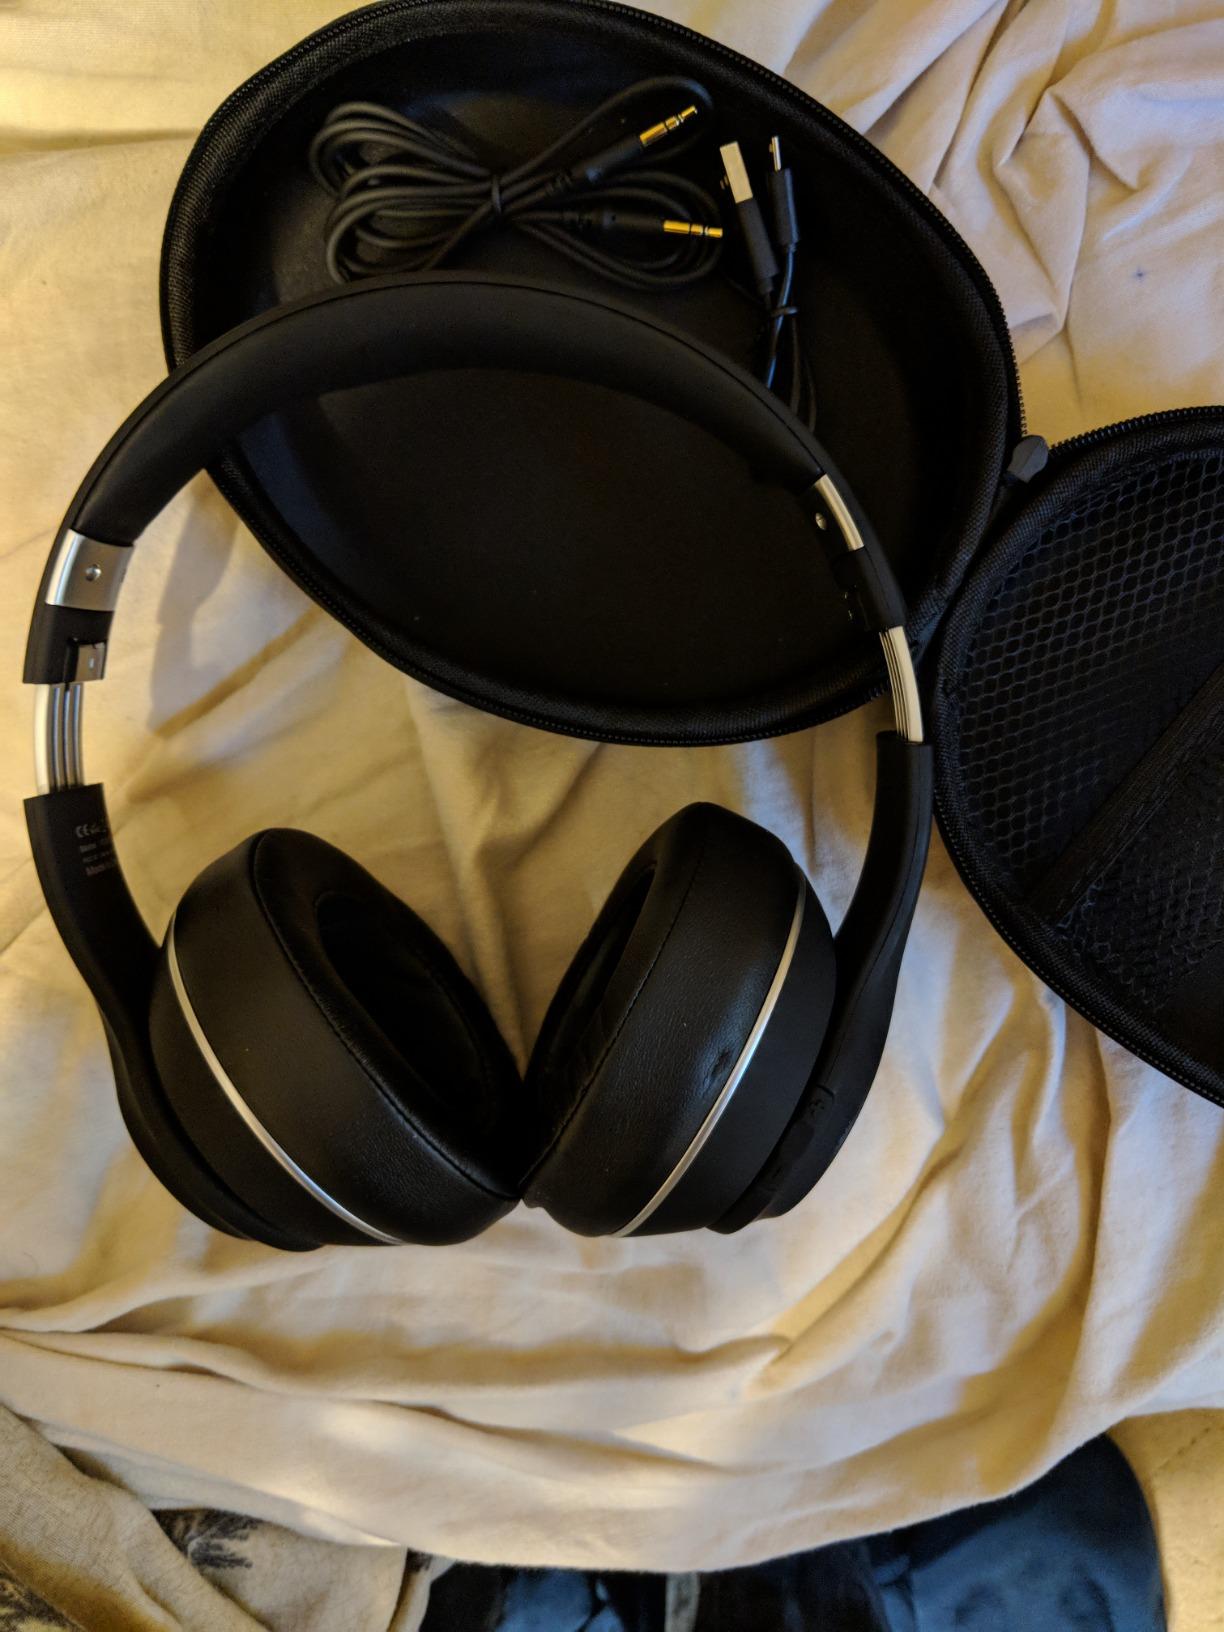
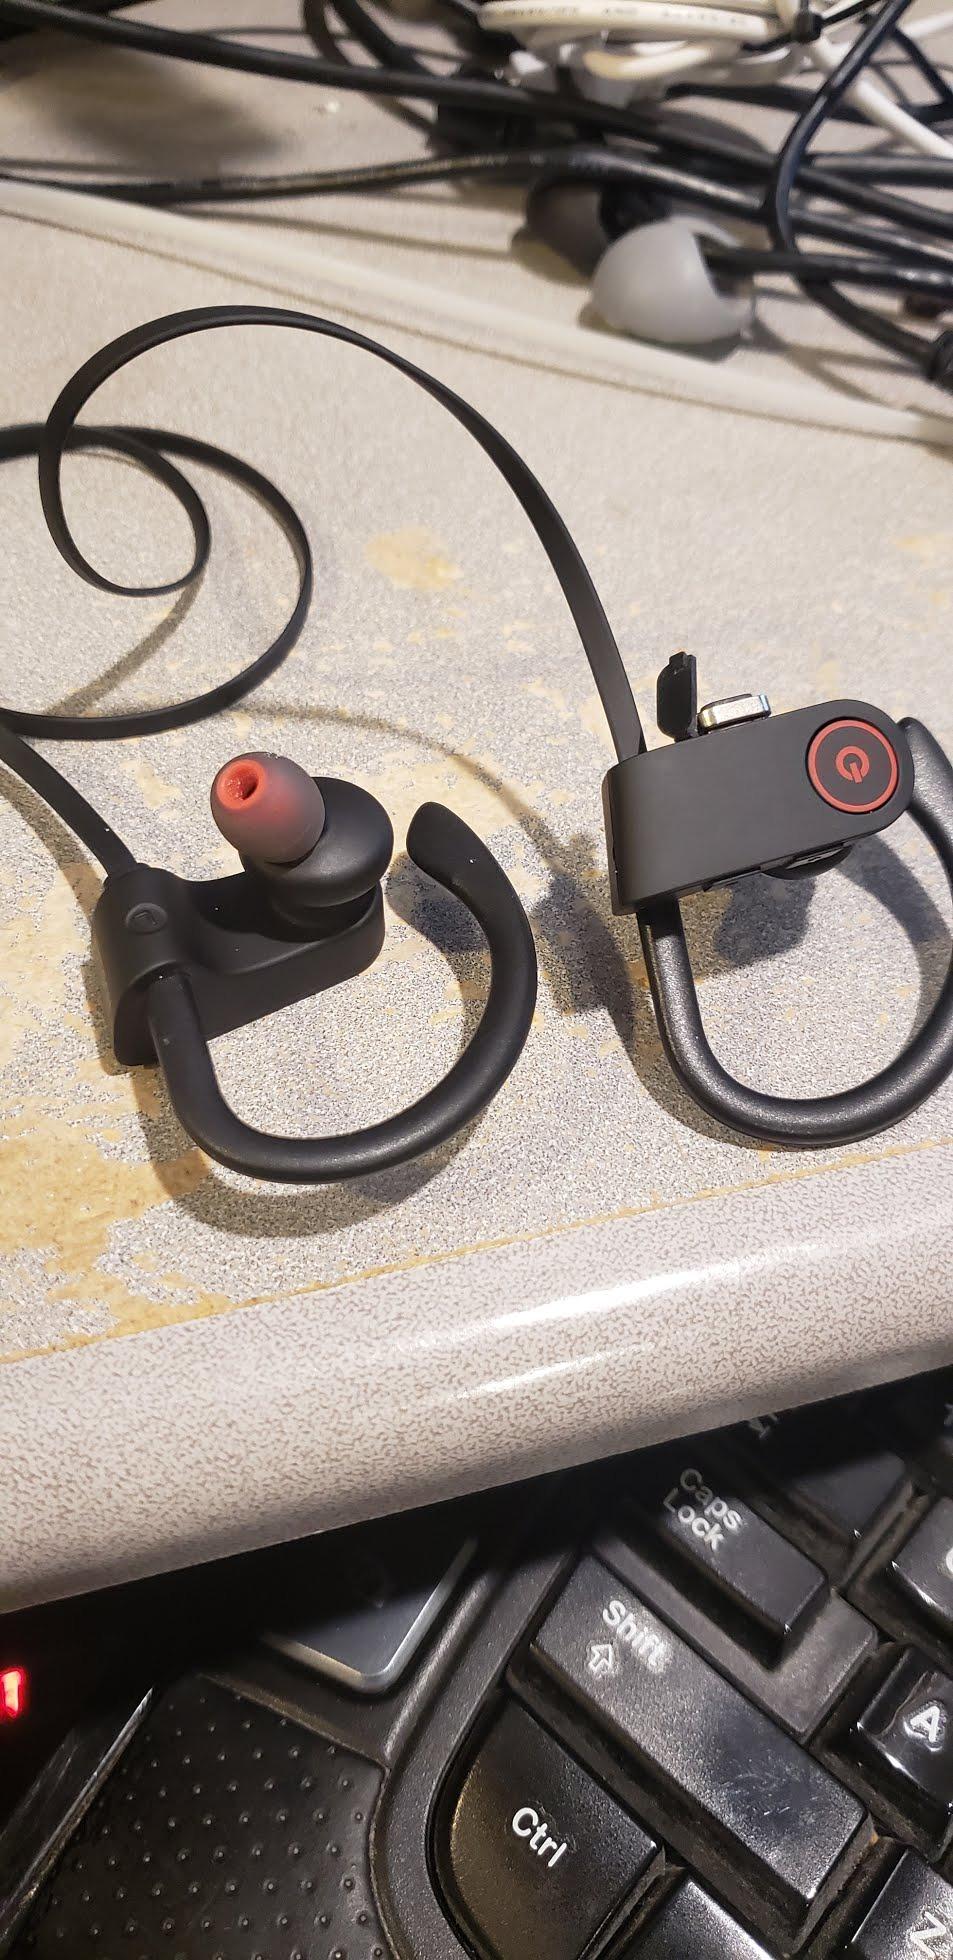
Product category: headphones
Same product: no